Gedrosia

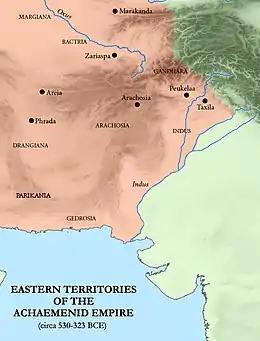
Territory of Gedrosia, among the eastern territories of the Achaemenid Empire.

Gedrosia is the Hellenized name of the part of coastal Balochistan that roughly corresponds to today's Makran. In books about Alexander the Great and his successors, the area referred to as Gedrosia runs from the Indus River to the north-eastern edge of the Strait of Hormuz. It is directly to the south of the countries of Bactria, Arachosia and Drangiana, to the east of the country of Carmania and due west of the Indus River which formed a natural boundary between it and Western India. The native name of Gedrosia might have been Gwadar or Gwatar as there are two towns by that name and three bays with similar names (Gwadar East Bay, Gwadar West Bay and Gwatar Bay) in central Makran.